Côte des Bœufs at L'Hermitage

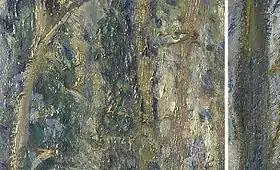
Details: different textural applications.

Pissarro's method of implying depth in this taut and confined picture relies in part on the careful control of light, colour and contrast. Throughout the painting, combinations in close proximity of different colours and tones are observed. At the foreground, physically neighbouring colours and tones are at their darkest and most densely compact. This use of immediate—sometimes incongruous—contrasts has an exaggerative effect on the foreground's strong colour saturation; itself a component in the effect of aerial perspective. In addition to this local differentiating of the range and compactness of contrasting pigments, Pissarro also variegated the work in a more general way; the predominant colour at the foreground is green, and as the picture recedes, the use of greens is gradually discounted and hues of red are subtly amplified. Just after the completion of this painting, Pissarro made prints such as his "Paysage en long", and "Paysage sous bois, à l'Hermitage" (both 1879) wherein he experimented with similar methods of deploying degrees of light and contrast to denote depth.